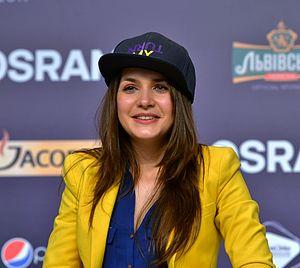
Martina Bárta est une chanteuse tchèque. Elle a été choisie en interne pour représenter la Tchéquie au Concours Eurovision de la chanson 2017 qui a eu lieu à Kiev, en Ukraine. Elle participe à la première demi-finale le 9 mai 2017, puis, en cas de qualification, à la finale le 13 mai 2017. Elle ne parvient pas à se qualifier pour la finale, obtenant 83 points et la 13ème place de la première demi-finale.